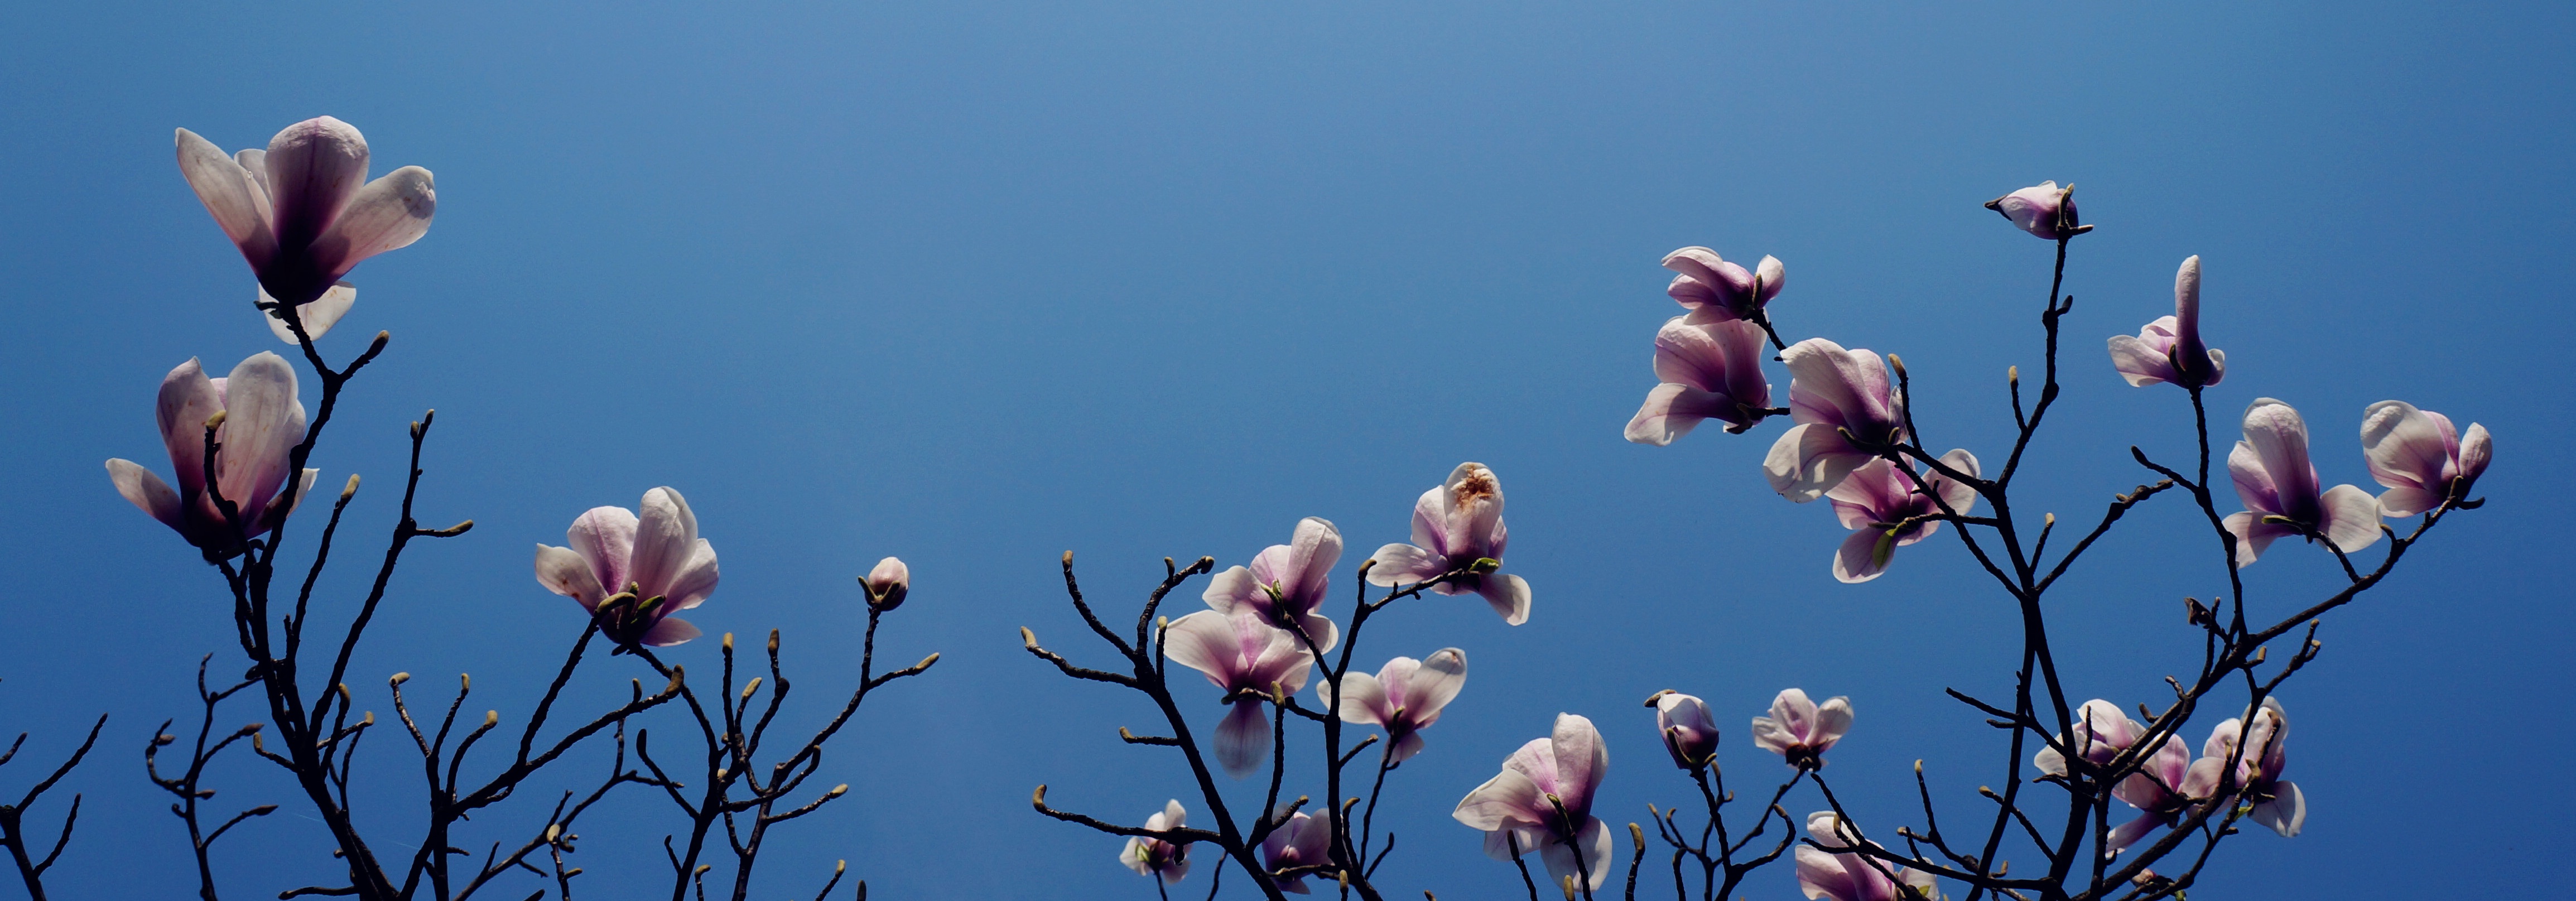
branch, blossom, plant, sky, flower, petal, flora, magnolia, flowering, flowering plant, hangzhou, prince bay, land plant